Jacobo Angeles

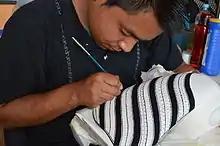
Young artisan painting designs onto a wolf alebrije at the workshop

Angeles and his wife Maria still make alebrijes at their workshop which is also their home in San Martín Tilcajete; however, operations here have grown to include dozens of people and has become a tourist attraction. The site welcomes visitors who can see the processes of carving and paintings as well as demonstrations by Angeles and others about copal wood, carving and natural paints. Most of the production of alebrijes is now done by younger people from San Martín Tilcajete, mostly relatives of the Angeles family. Their pieces do not command the prices as those done by the master, but they are in a similar style and are similar in quality. Carvers and painters in the workshop sometimes collaborate but generally the painters have license to decorate the figure however they like, much as the carver has license to create using only the branch or trunk as a guide.